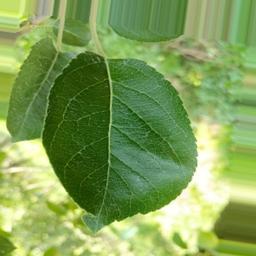
Label: Healthy